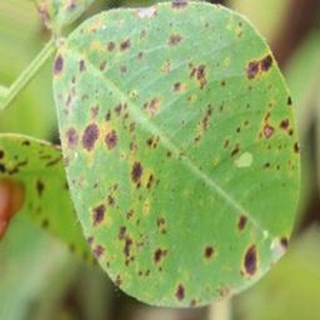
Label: groundnut_late_leaf_spot